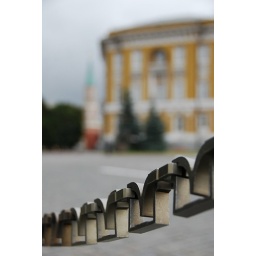
Notice the links are in the shape of letter 'M' for Moscow. The yellow building in the background is the former Senate building.